Greensboro Complex

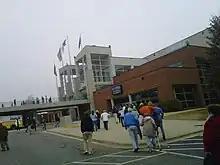
Entrance to coliseum before a sports event

The Coliseum has hosted many events over time, including Monster Jam, Arenacross, the PBR, , the Ringling Bros. and Barnum & Bailey Circus, and large-scale religious gatherings.